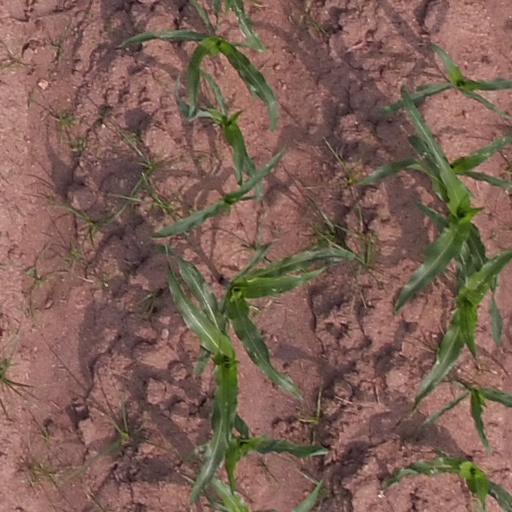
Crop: maize; corn